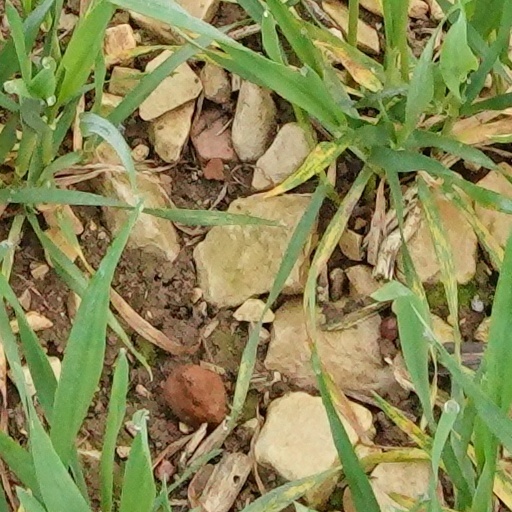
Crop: wheat